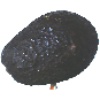
Label: Avocado ripe 1